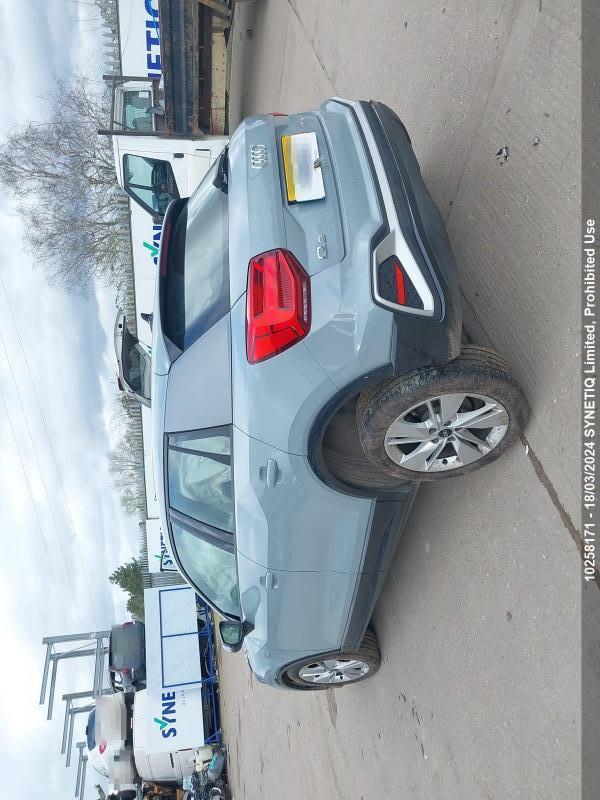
Aucun dommage détecté.
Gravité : aucun